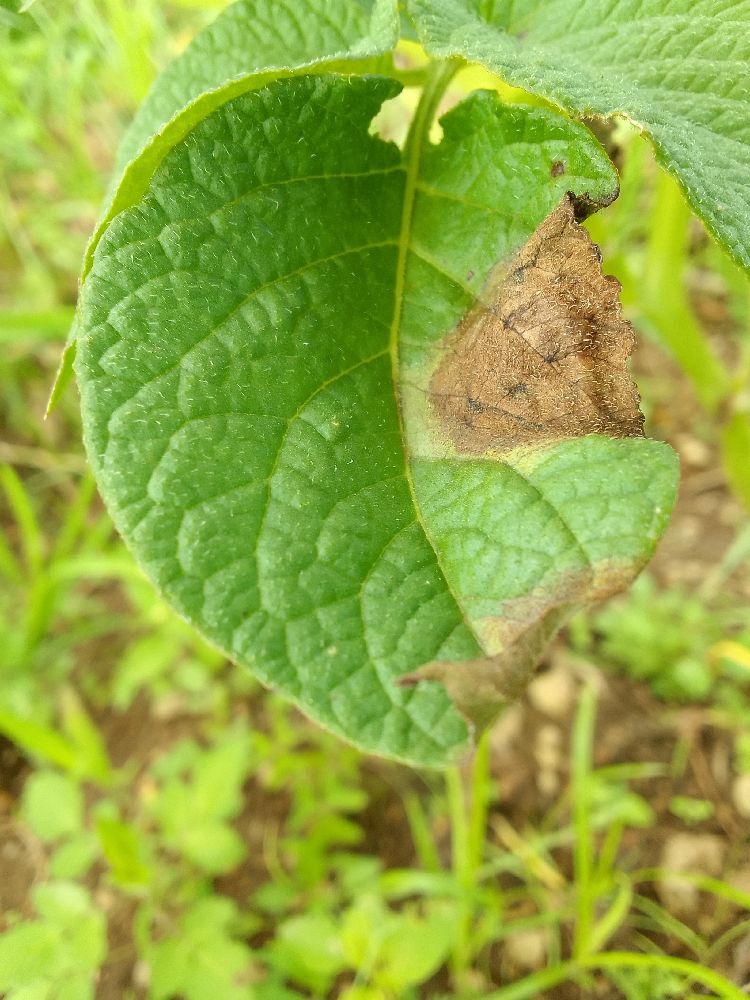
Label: Late blight